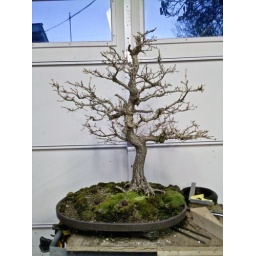
Time for a repotting. This tree still sits to high in the pot. I want to flatting out the base more.